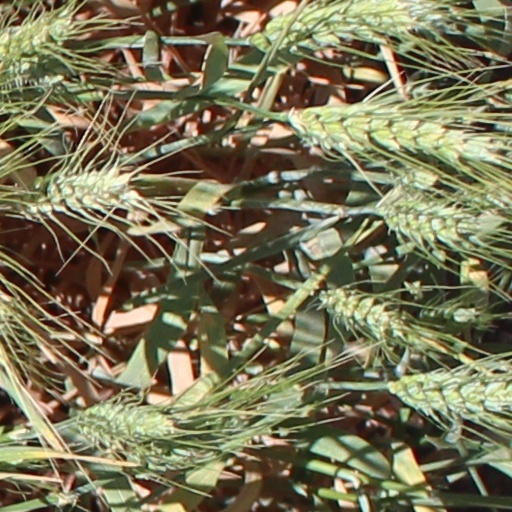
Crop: wheat